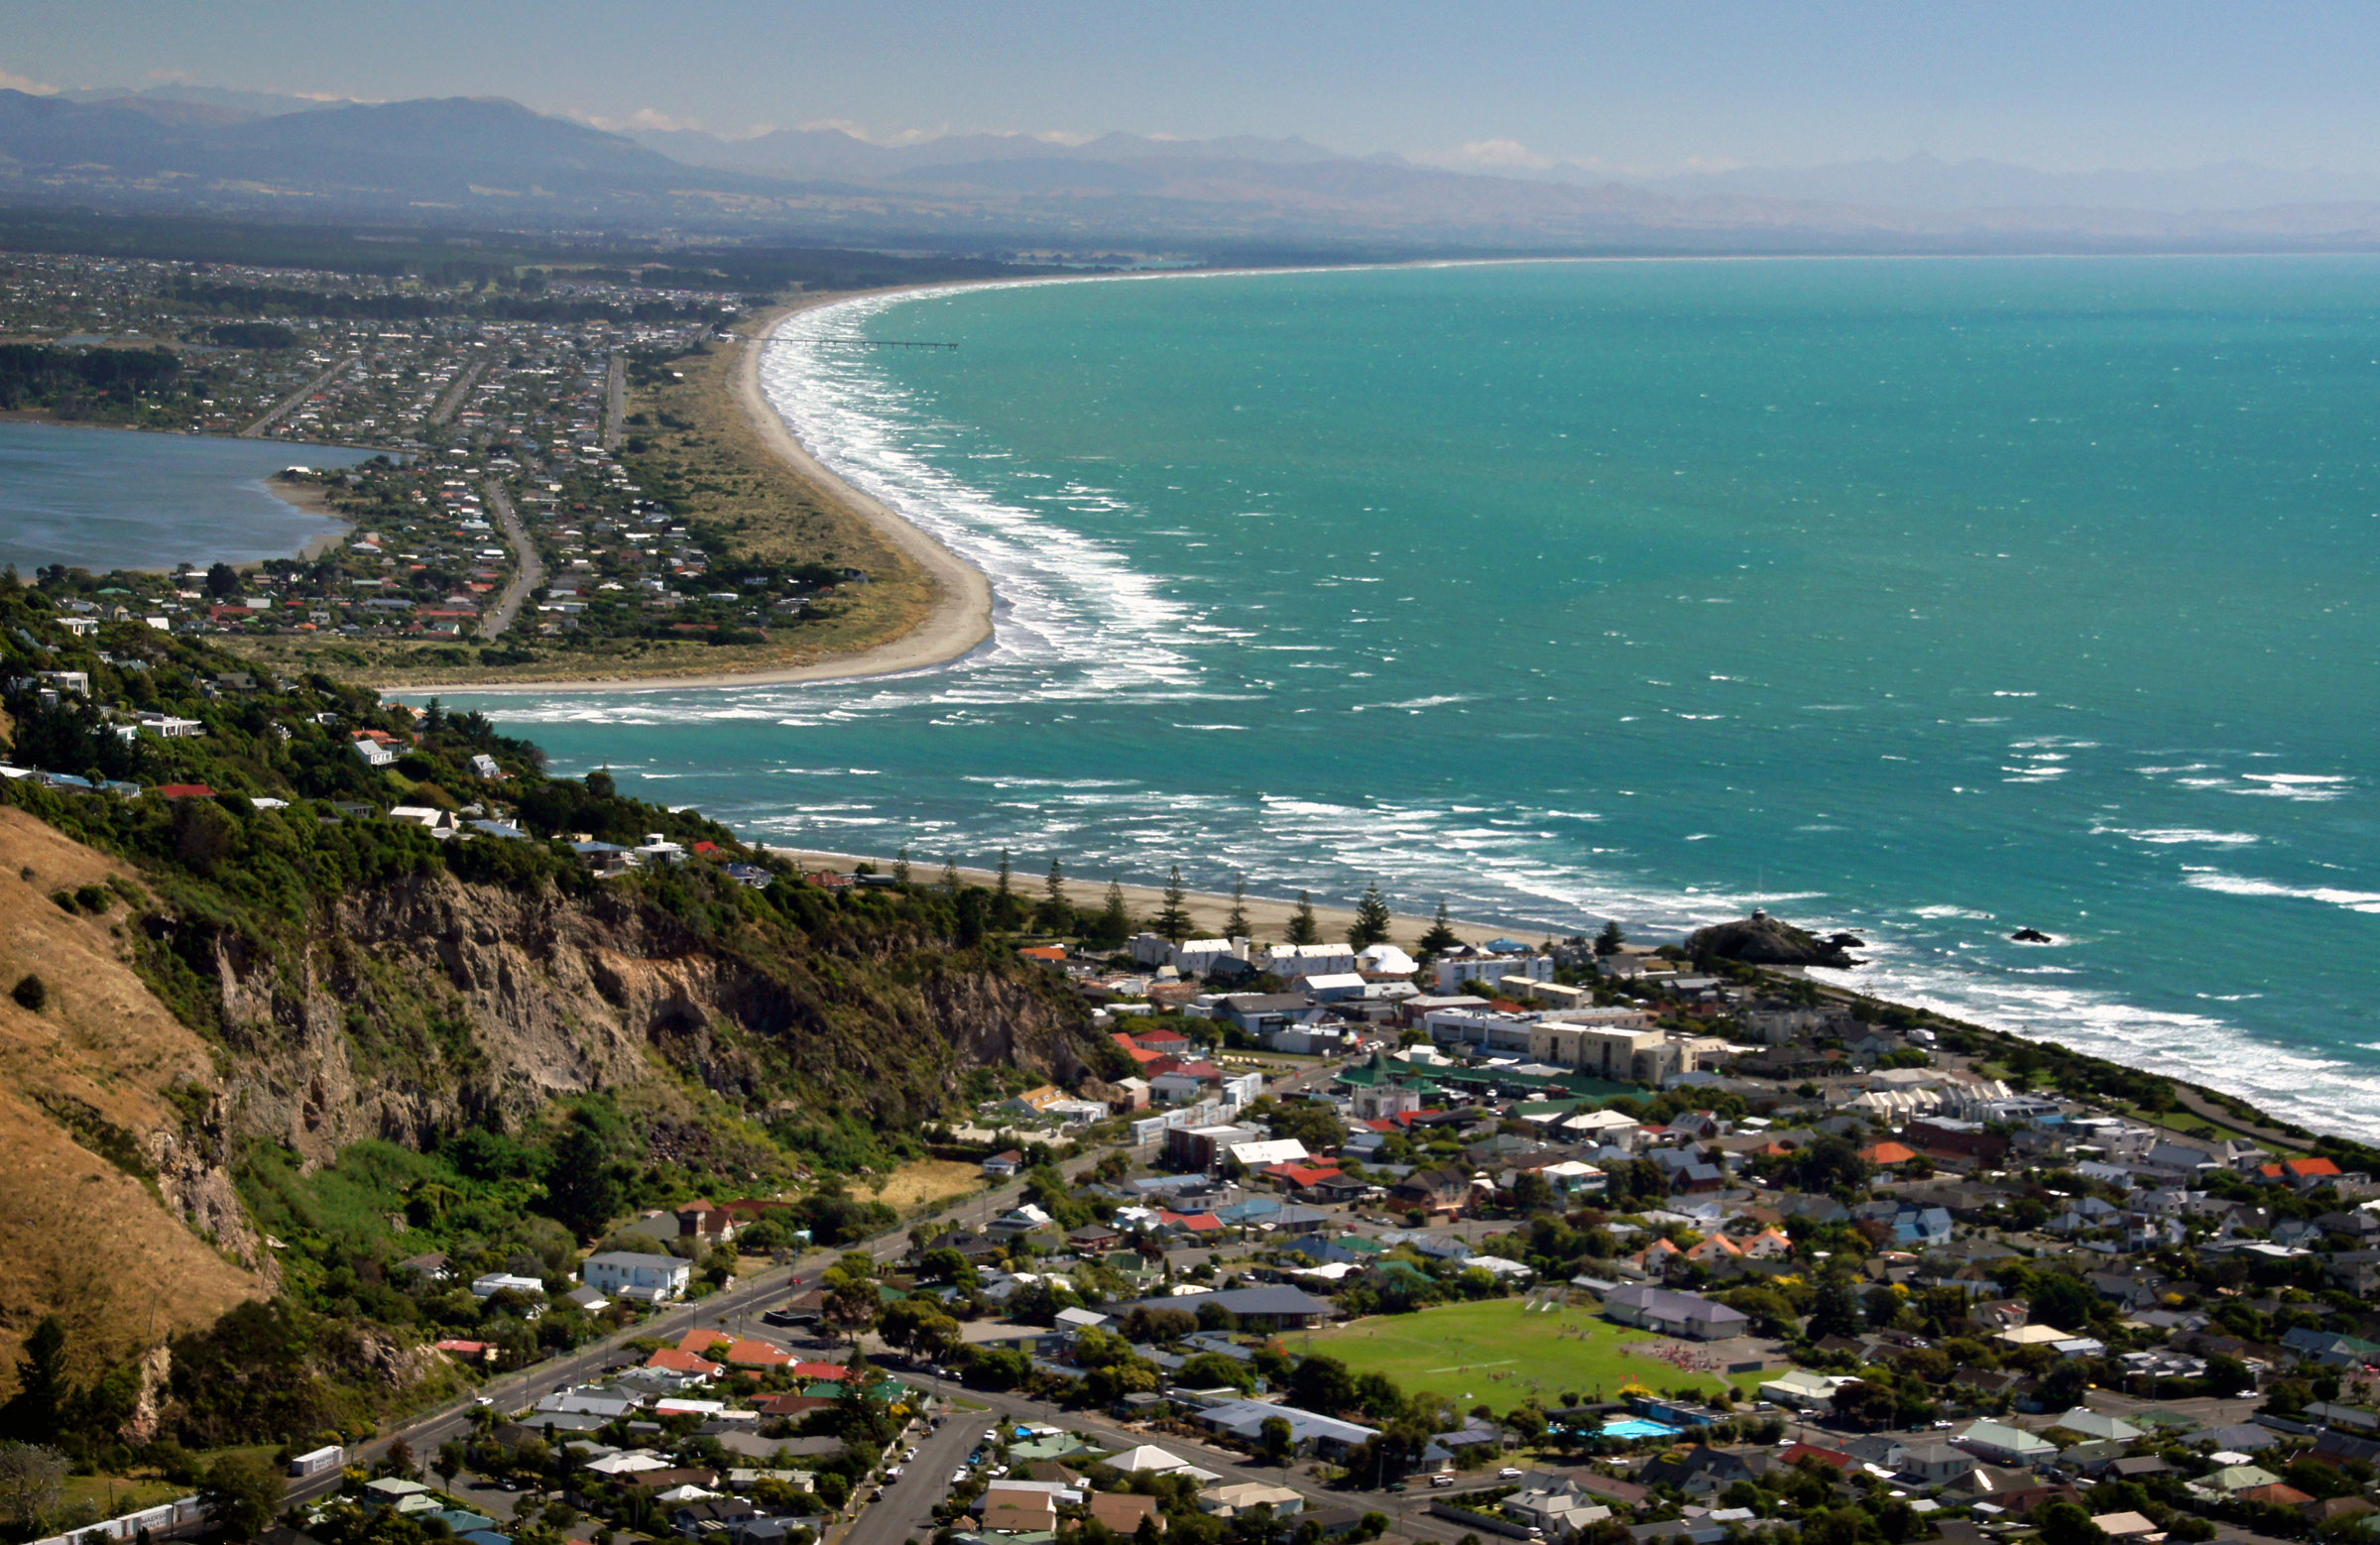
beach, sea, coast, ocean, horizon, shore, vacation, coastline, cliff, cove, bay, terrain, body of water, pacificocean, christchurch, canterbury, newbrightonbeach, sonydslra580, sumner, 18270mmf3563pzd, newzraland, caverock, southbrightonchch, cape, islet, landform, aerial photography